Historic Mill of Sanssouci

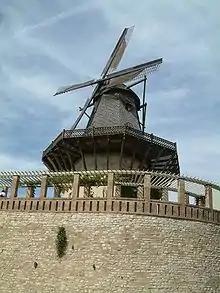
Historic Mill – view from below

The design reflects construction methods around the year 1800, its technical equipment in part that of the turn of the 19th century.